Constitution of the German Empire

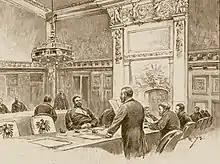
The chamber of the Bundesrat in the Reichstag building, 1894

The Bundesrat ("Federal Council") was made up of representatives of the Empire's contingent states. In German constitutional and imperial law, it combined legislative and executive with limited judicial powers and was thus a constitutional hybrid, although foreign commentators tended to consider it an upper house.